Auswil

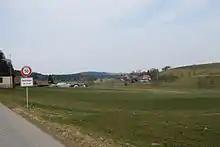
Aerbolligen in the municipality of Auswil

Auswil has an area of . Of this area, or 82.6% is used for agricultural purposes, while or 11.2% is forested. Of the rest of the land, or 4.9% is settled (buildings or roads), or 0.2% is either rivers or lakes.